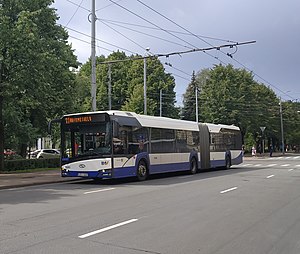
Offentlig transport i Riga / Busdrift
Offentlig transport i Riga drives af SIA Rīgas Satiksme og omfatter pr. 2006 64 buslinjer, 20 trolleybuslinjer, 11 sporvognslinjer samt minibusser. Minibusserne kører faste ruter, men ikke til faste tider, og stopper kun ved stoppestederne, hvis nogen vil af eller på. De er det hurtigste alternativ, men også det dyreste. De andre transportmidler følger ruteplaner og er billigere. I 2006 transporterede der samlet 287,4 mio. passagerer i de offentlige transportmidler, hvilket var en stigning på 5 % sammenlignet med 2005. Af disse betalte 55 % fuld pris, 34 % kørte til rabatpris og 10 % kørte gratis. Grunden til at så mange kørte gratis er at det er gratis for børn op til 7 år at benytte offentlig transport.